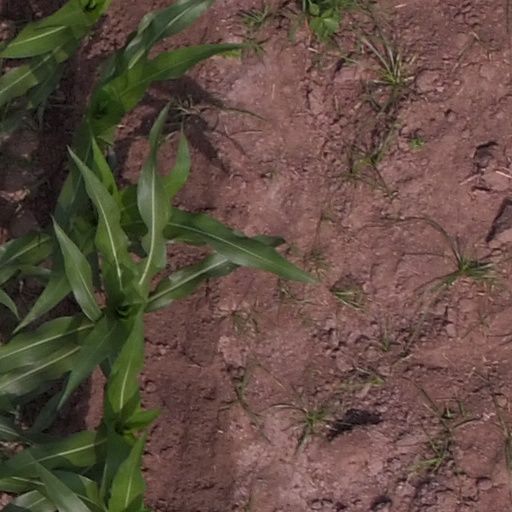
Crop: maize; corn